Szklarska Poręba

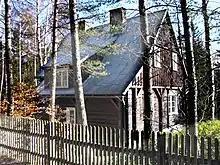
Former home of painter Wlastimil Hofman

Around 1900 several artists discovered the beauty of the countryside and formed the Schreiberhau artists' colony, among them Gerhart Hauptmann and his brother Carl, Otto Mueller, Wilhelm Bölsche, and composer Anna Teichmüller. In 1911, founded the Silesian Artistic Weaving Workshop with an exhibition gallery, which existed until 1919. Later, younger artists formed the St. Lukas artists' association. In 1925 the first winter games of the International Workers Olympiad (organised by the Socialist Workers' Sport International) were held in the town. Twelve national delegations participated.